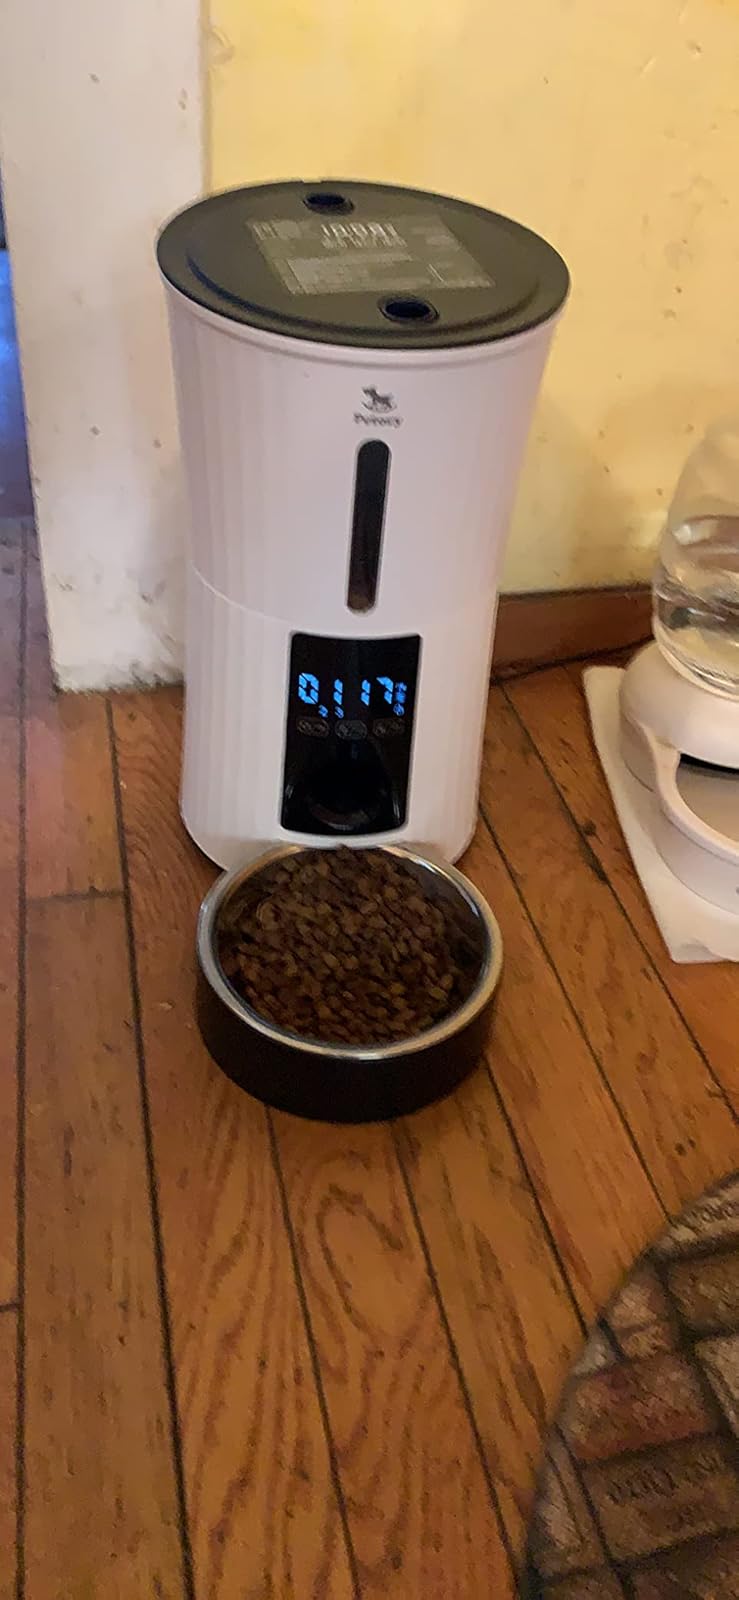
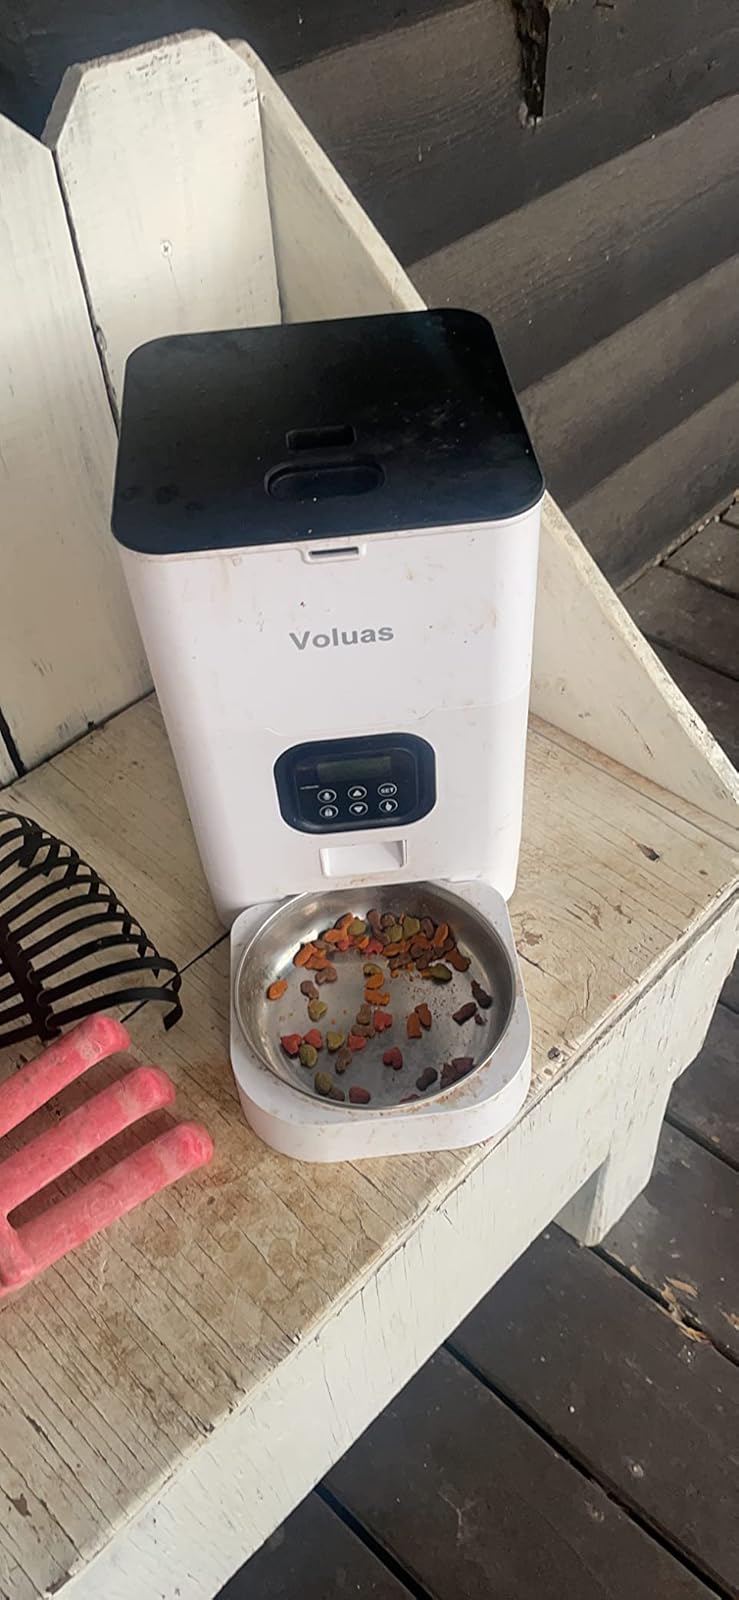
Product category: items_feeder
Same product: no